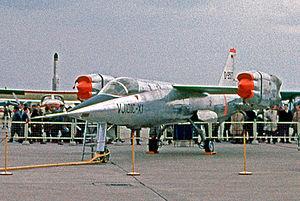
Le Rolls-Royce/MAN Turbo RB.153 était un turbofan de forte puissance développé par Rolls-Royce Limited et Man Turbo, développant une poussée de 30,5 kN à sec.